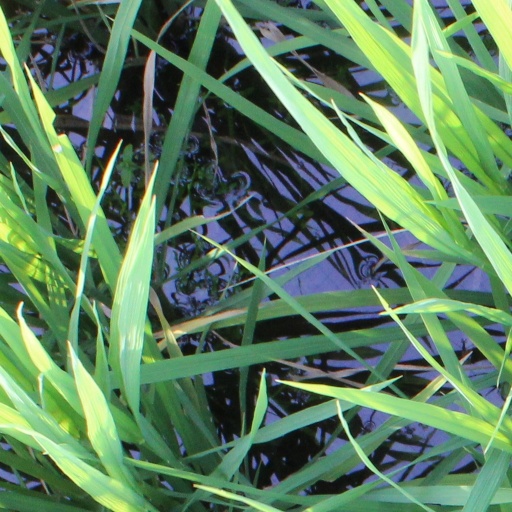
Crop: rice